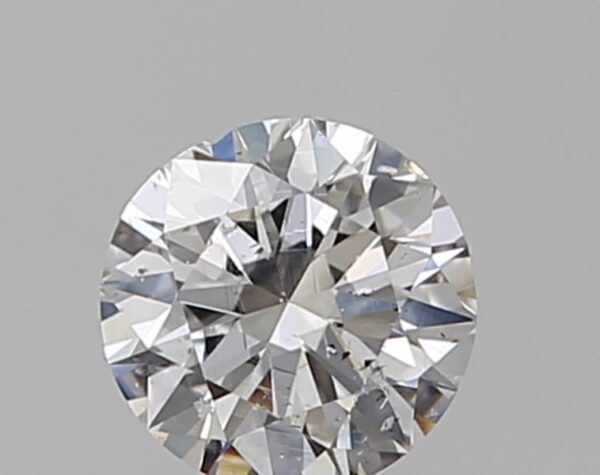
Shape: round
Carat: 0.5
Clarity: SI2
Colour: E
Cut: VG
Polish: GD
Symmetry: GD
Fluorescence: F
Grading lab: GIA
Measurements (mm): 5 x 5.08 x 3.13